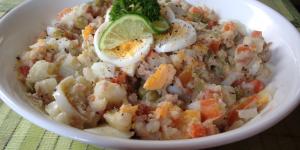
ensalada especial de verano